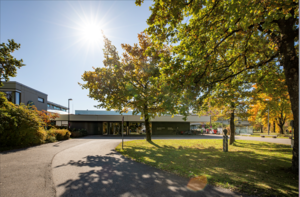
L'Institut Max-Planck de biochimie, en allemand Max-Planck-Institut für Biochemie est un institut de recherche porté par la Société Max-Planck ; il a son siège à Martinsried, un quartier de Planegg près de Munich. L'institut fait principalement de la recherche fondamentale im dans le secteur des sciences de la nature, et notamment dans les domaines de biochimie, biologie structurale et biophysique.